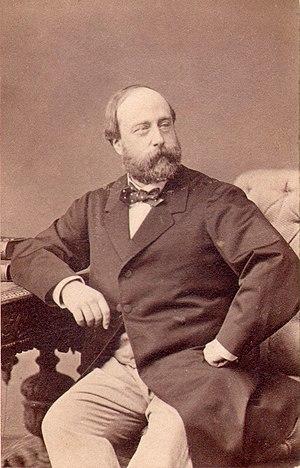
La Troisième République, ou IIIᵉ République, est le régime républicain en vigueur en France de septembre 1870 à juillet 1940, soit pendant presque 70 ans, le premier à s'imposer en France dans la durée depuis 1789. En effet, la France a expérimenté, en 80 ans, sept régimes politiques : trois monarchies constitutionnelles, deux républiques et deux empires. Ces difficultés contribuent à expliquer les hésitations de l'Assemblée nationale, qui met neuf ans, de 1870 à 1879, pour renoncer à la royauté et proposer une troisième constitution républicaine.
Le royalisme en France au XIXᵉ siècle est le courant de pensée qui vise à établir une monarchie de manière durable en France comme cela avait été fait avec la monarchie capétienne, soit la mise en place d'une monarchie héréditaire. Les royalistes divergent cependant quant au respect ou non des droits acquis pendant la Révolution française, ce qui scinde les royalistes en deux depuis le retour de Louis XVIII sur le trône.
Louis Philippe Albert d'Orléans, comte de Paris, est le dernier prince royal de France, de 1842 à 1848. Prétendant orléaniste au trône de France de 1848 à 1873 sous le nom de Louis-Philippe II, puis de 1883 à 1894 sous celui de Philippe VII, c’est également un écrivain et un combattant de la guerre de Sécession.
Le légitimisme est un mouvement politique français favorable au rétablissement de la royauté dans la personne de l’aîné des Capétiens, chef de la maison de Bourbon.
Henri Charles Louis Georges Abraham Paul Marie de Bourbon, prince de Parme, comte de Bardi ou Henri de Bourbon-Parme, est un prince d'un ancien État de la péninsule italienne.